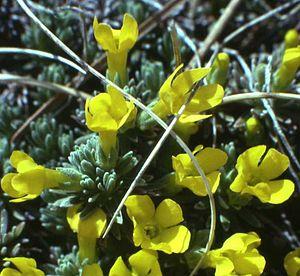
Androsace de Vital, Mont Ventoux
L'Androsace de Vital aussi appelée androsace de Vitaliano, grégorie jaune, primevère dorée, est une plante herbacée vivace de la famille des Primulacées des Alpes et des Pyrénées.